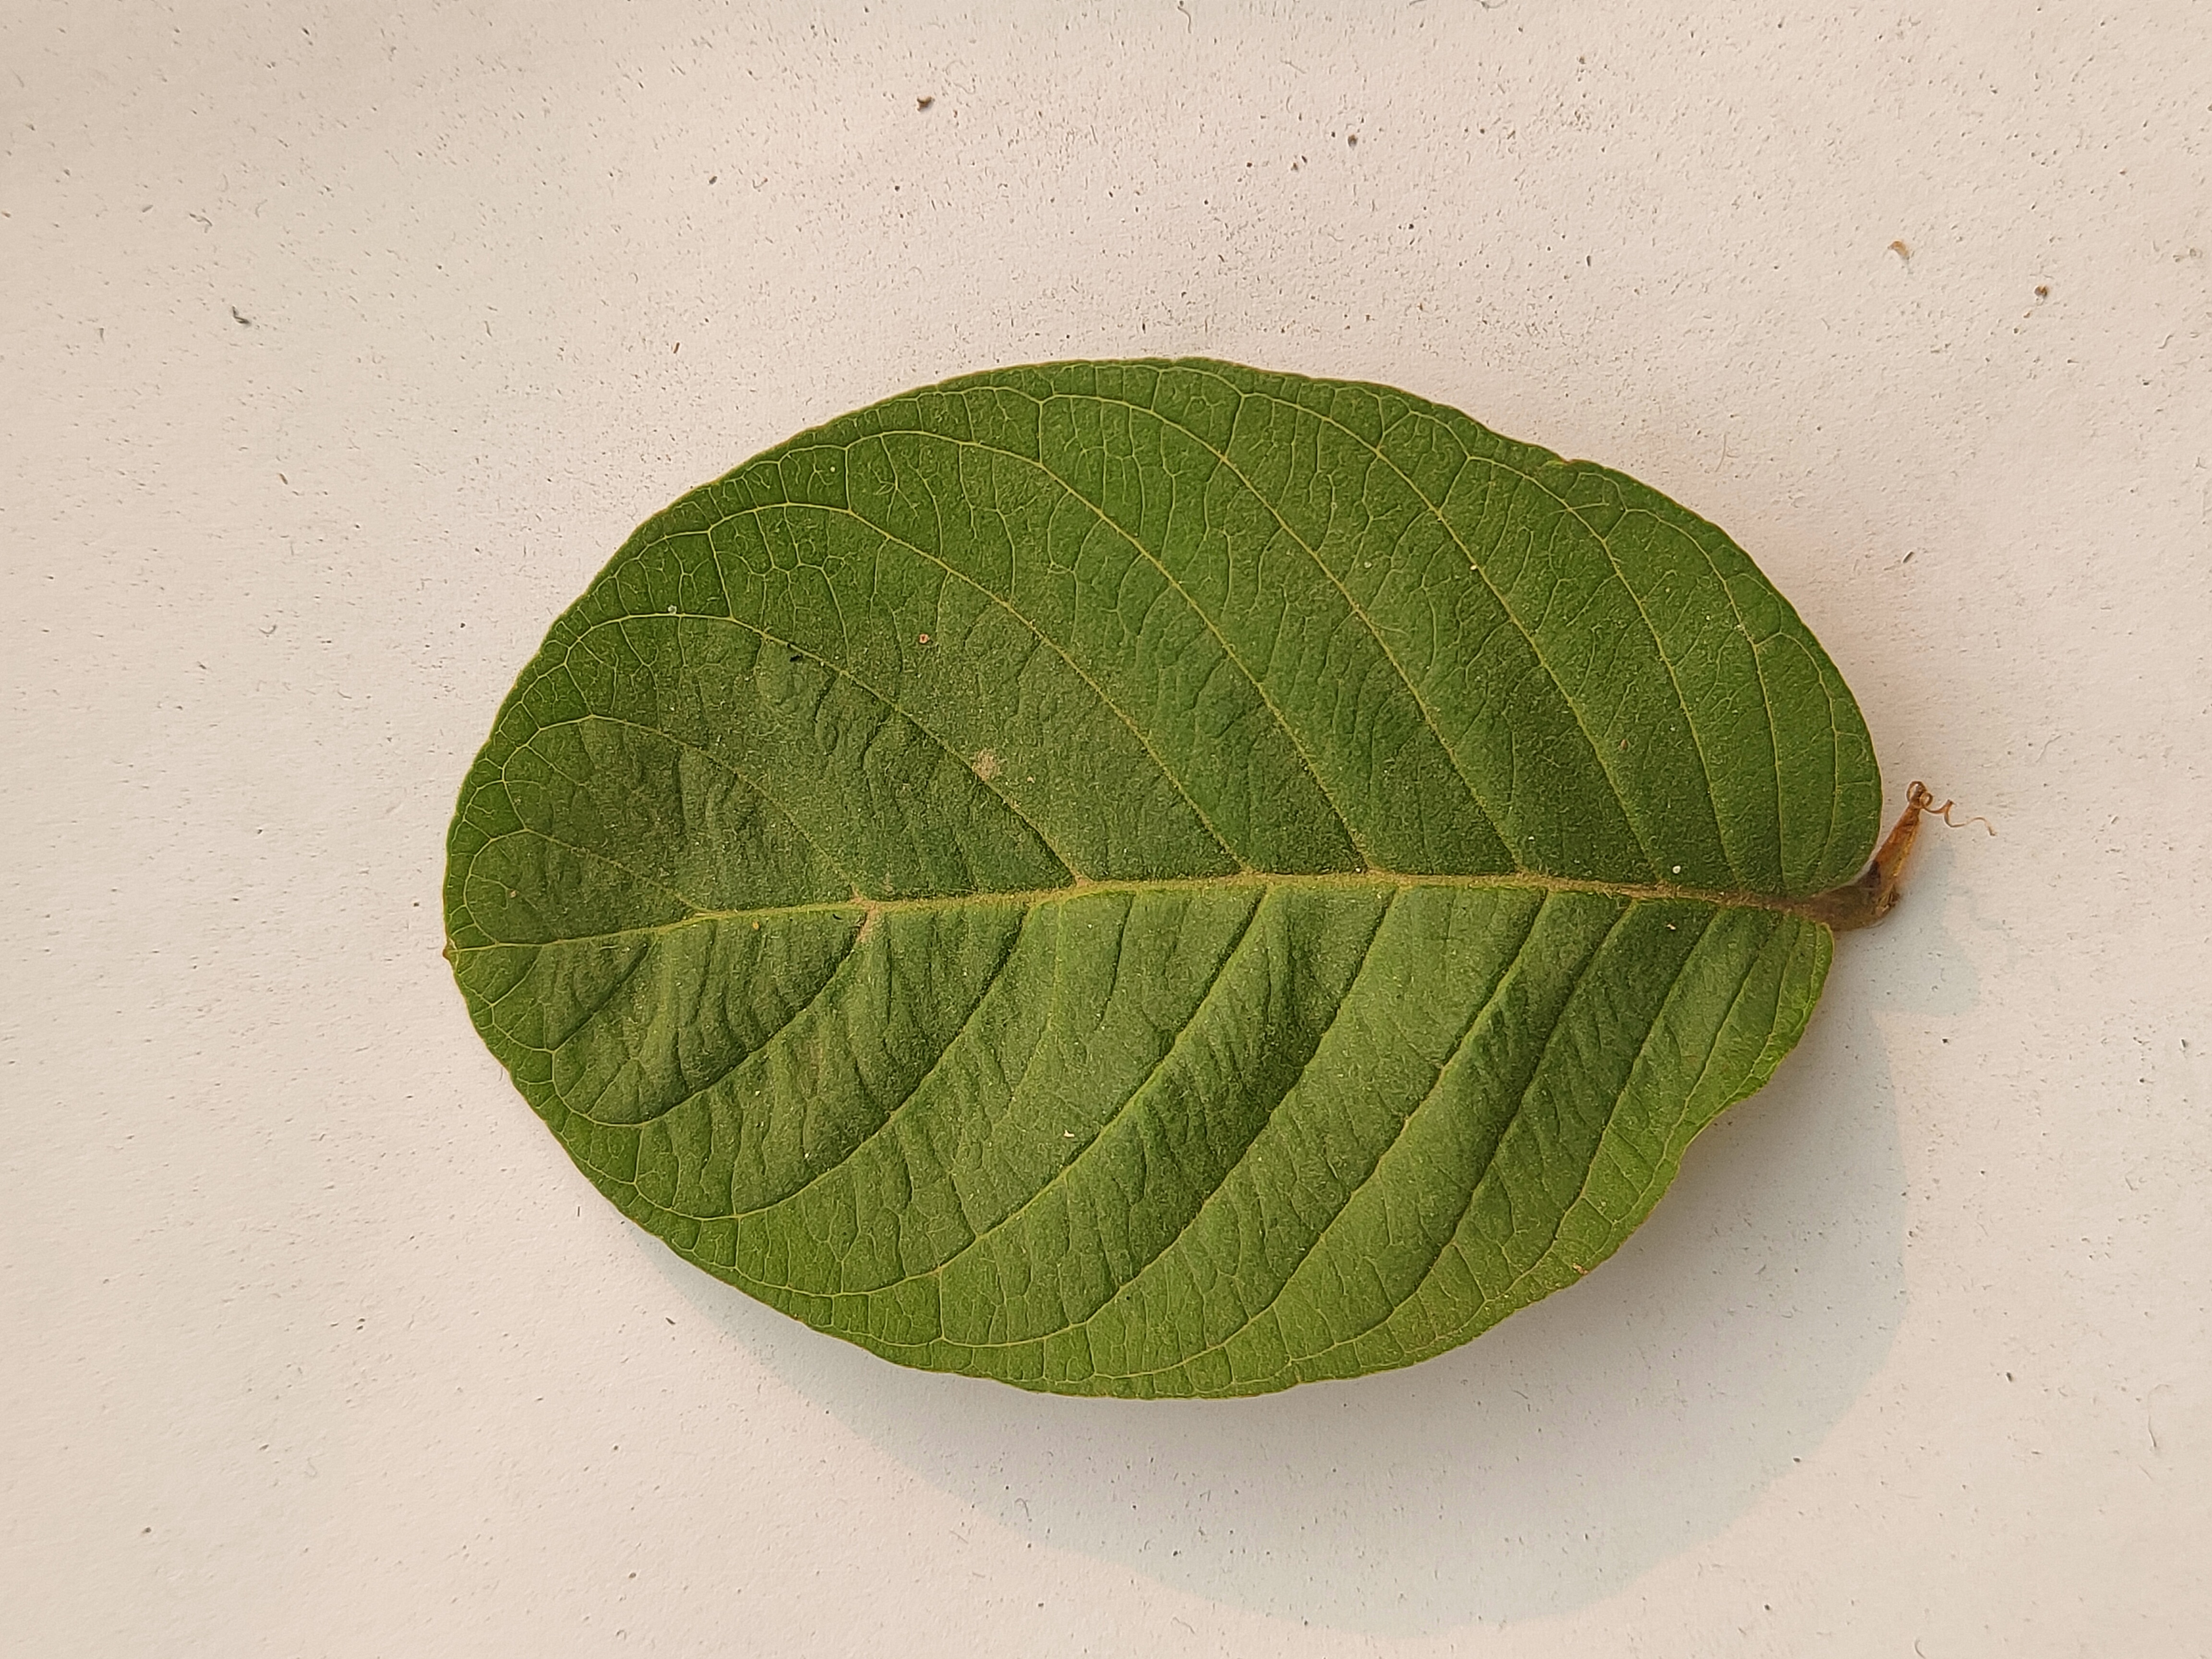
Leaf variety: Guava